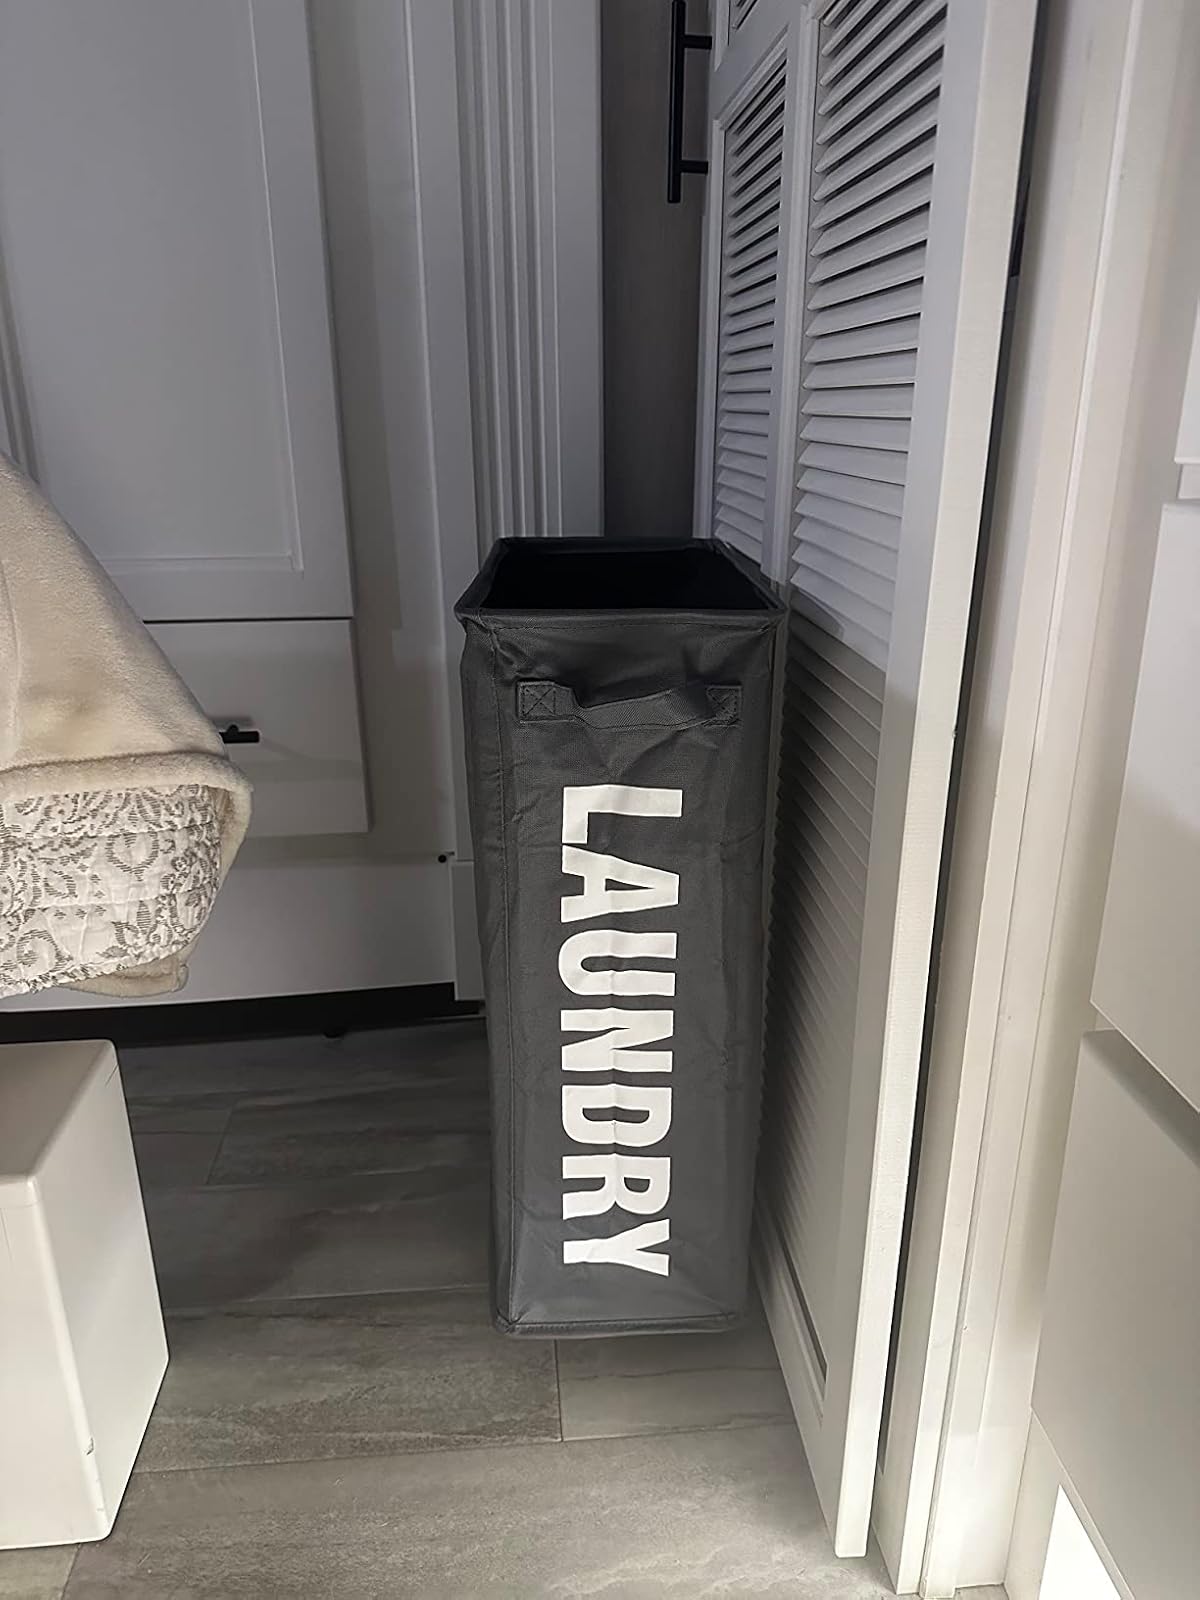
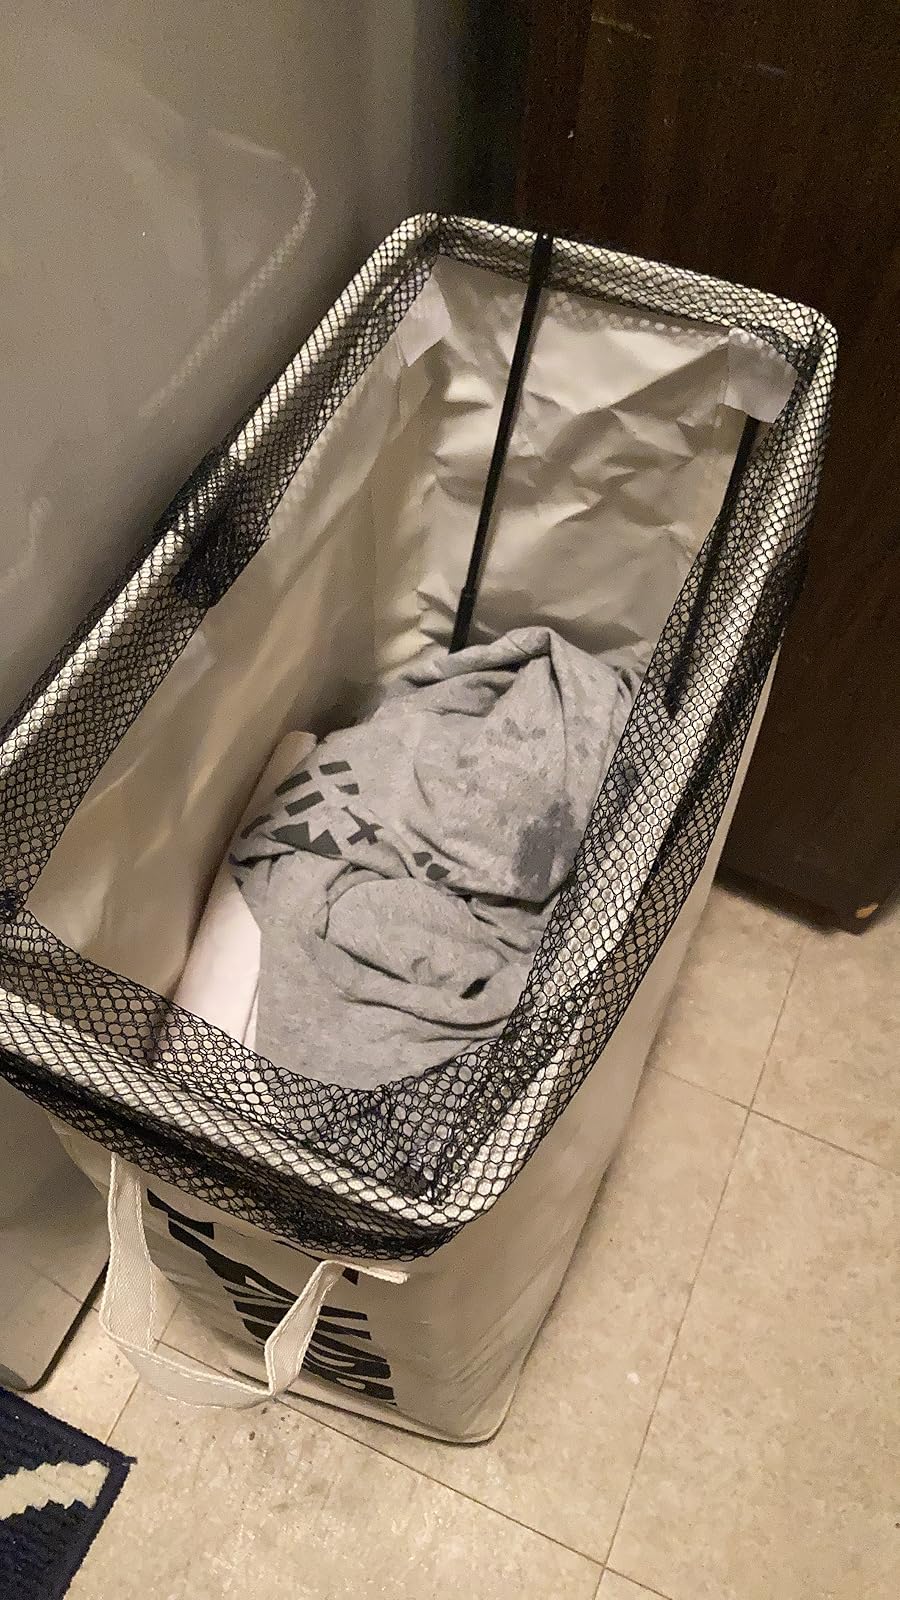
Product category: items_hamper
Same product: no